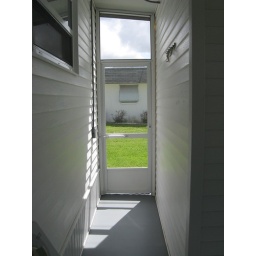
View of hallway leading to rear door of Screened Lanai. Second Bedroom window is visible in upper left hand corner.